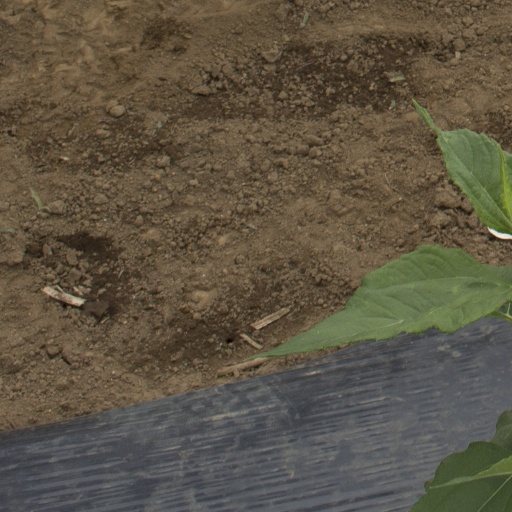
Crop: Jerusalem artichoke